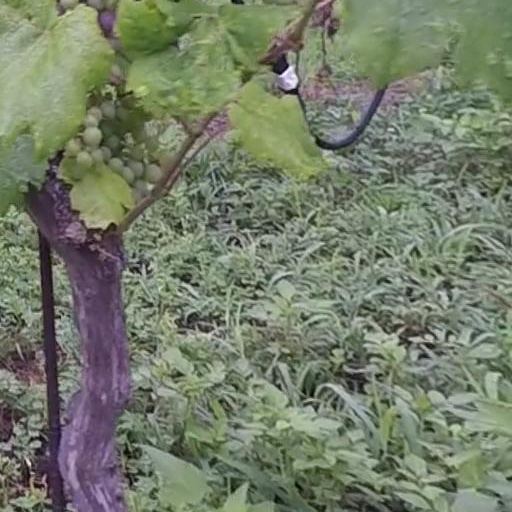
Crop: grape